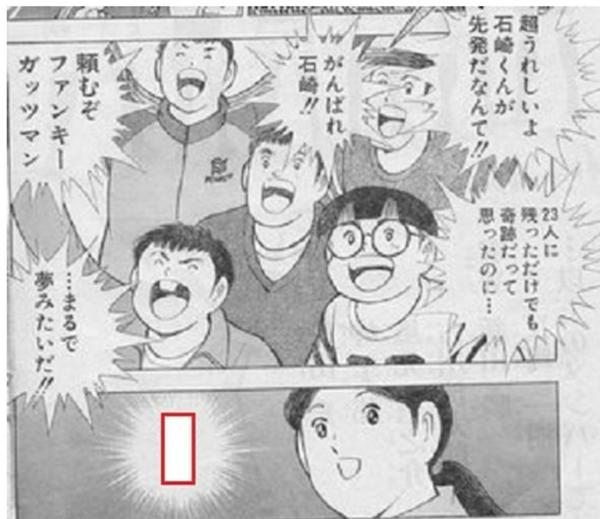
回答: 試合会場は上空にあるのね...